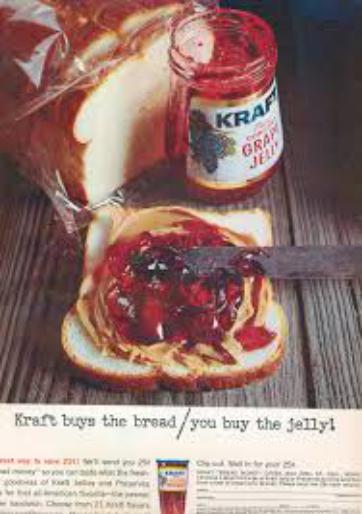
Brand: Kraft Ramek
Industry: Food